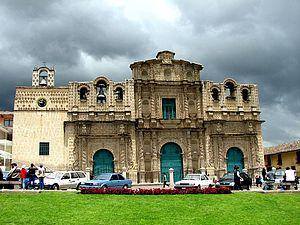
Les sites du patrimoine mondial de l'Organisation des Nations unies pour l'éducation, la science et la culture sont des lieux d'importance culturelle ou naturelle tels que décrits dans la Convention du patrimoine mondial de l'UNESCO établie en 1972. Le Pérou a ratifié la convention le 24 février 1982, rendant ses sites éligibles à la liste.